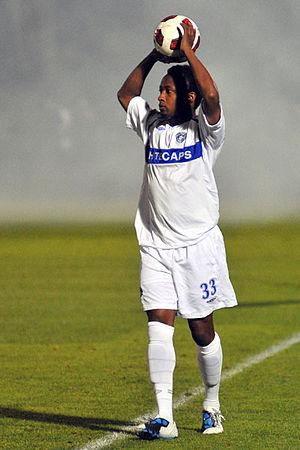
Willis Forko est un footballeur libérien, né le 12 novembre 1983 à Monrovia.